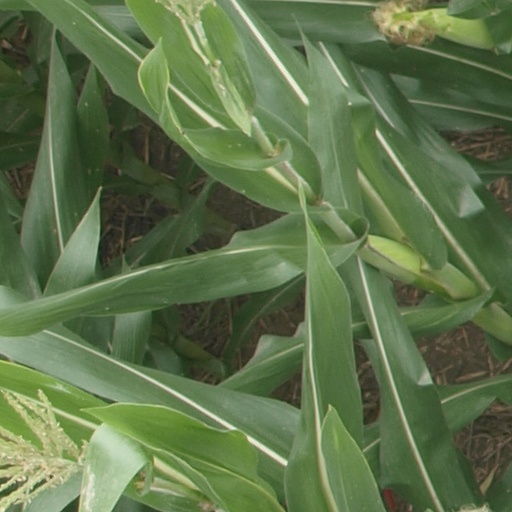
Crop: maize; corn